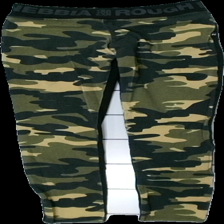
View: front
Type: Tights
Category: Ladies
Brand: Not in the list
Brand text on label: nebbia
Colors: Green, Black
Material: 100% cotton
Pattern: Other
Cut: Regular
Season: All
Trend: Sports
Stains: Major
Damage: fläck
Damage location: middle right
Damage 2 location: top center
Damage 3 location: top right
Price range: <50
Recommended usage: Export
Description: camouflagemönstrade tränings tights, fläck på ben, urtvättad
Comment: urtvättad